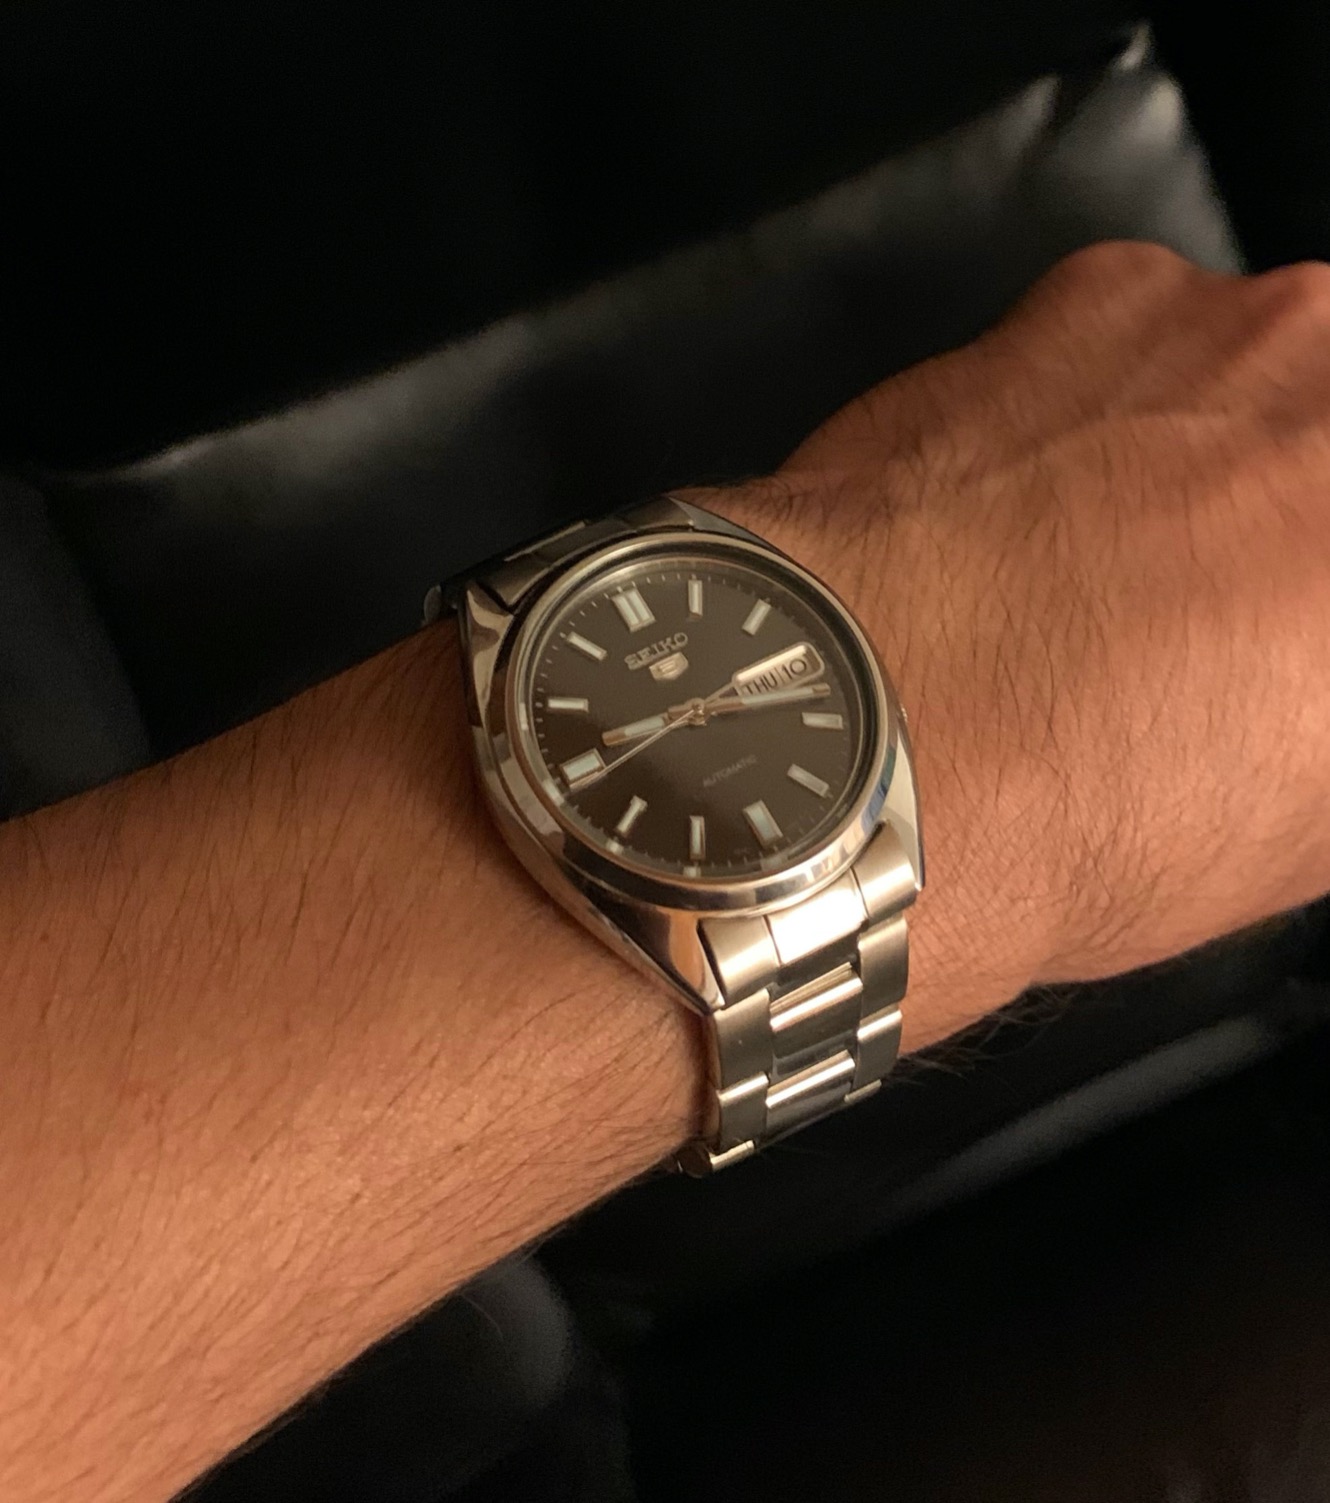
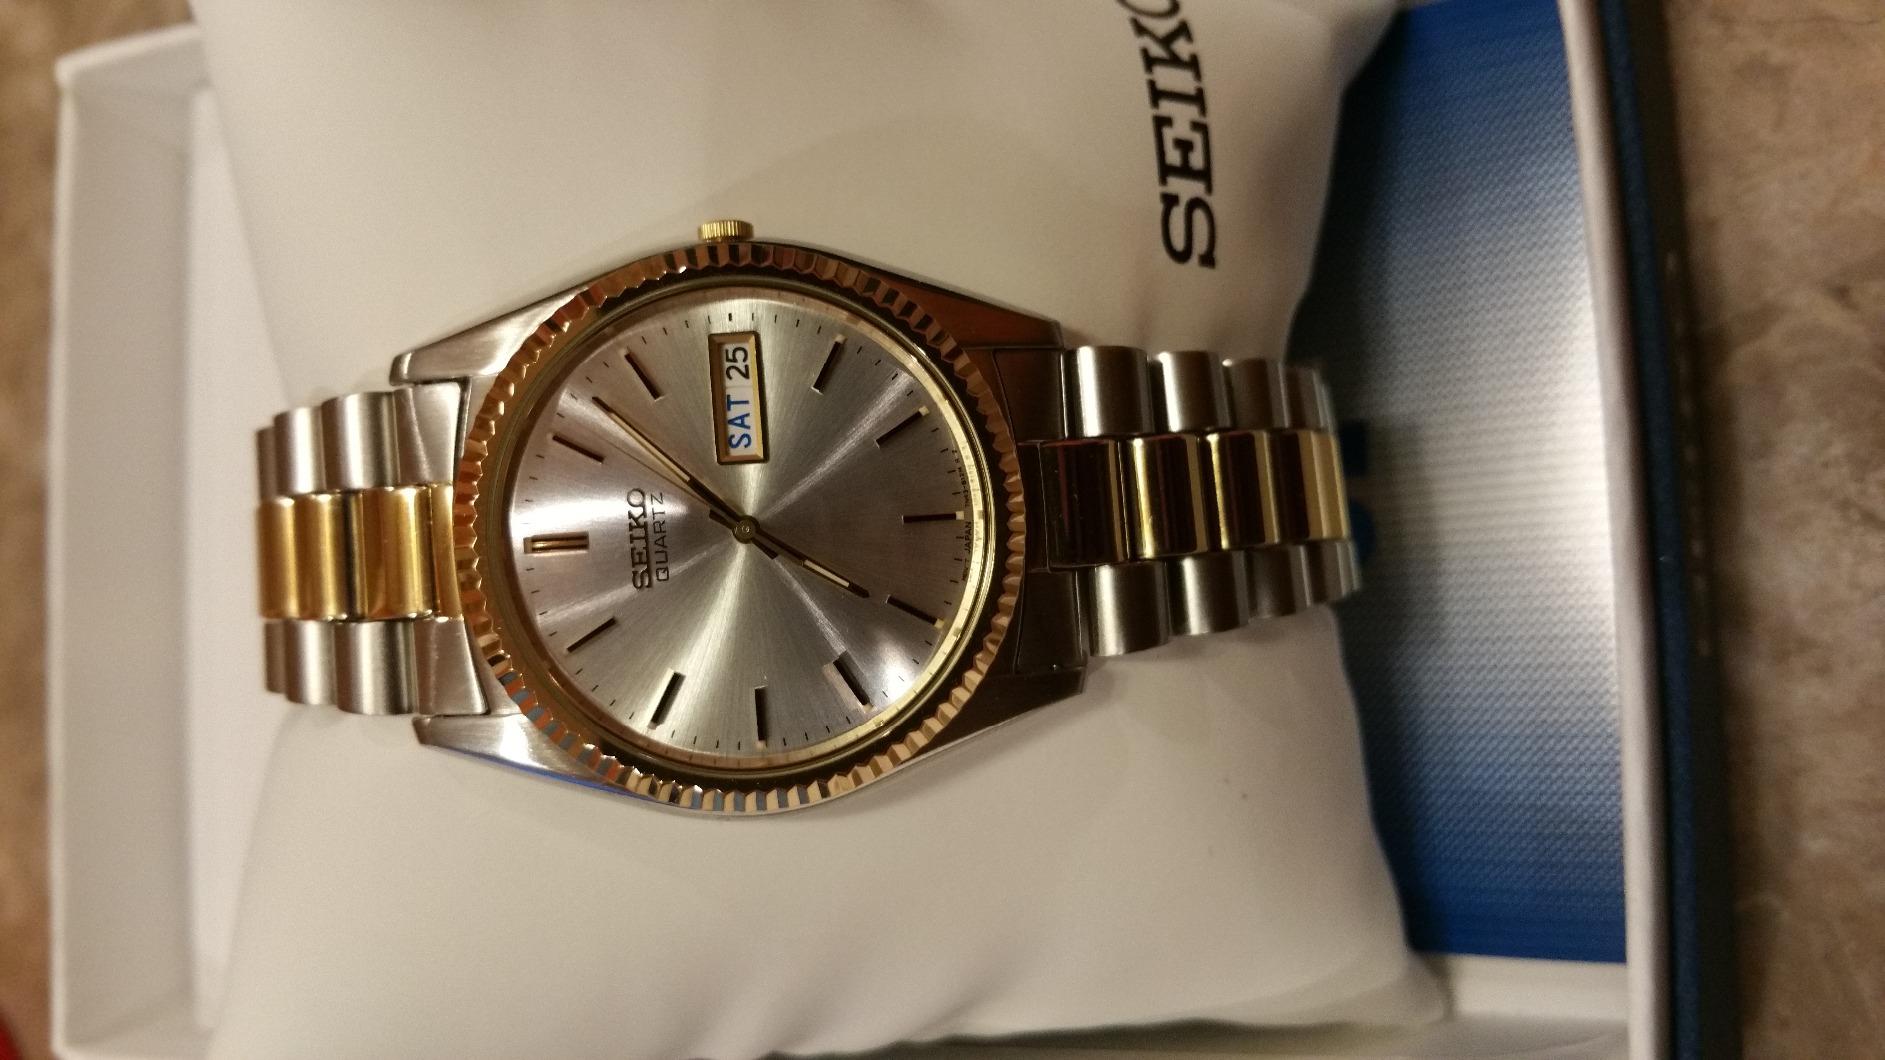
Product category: accessories_watch
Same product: no